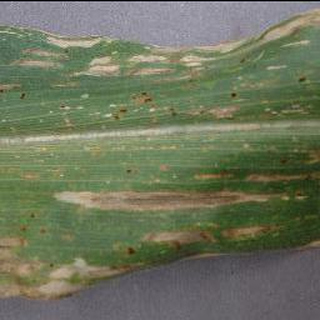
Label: corn_cercospora_leaf_spot